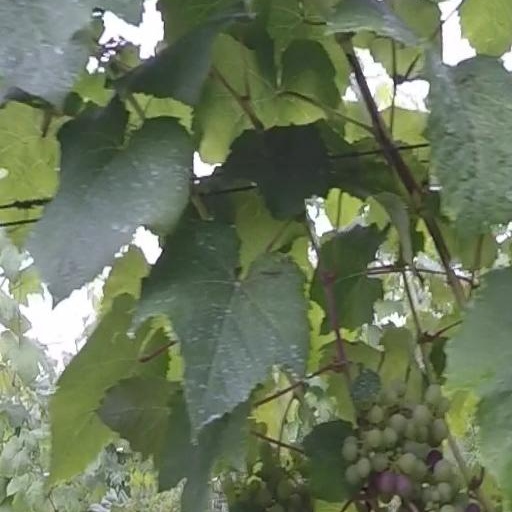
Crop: grape